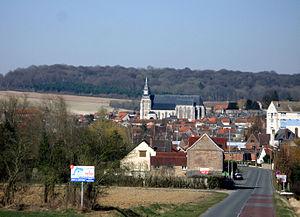
Auxi-le-Château est une commune française située dans le département du Pas-de-Calais en région Hauts-de-France.